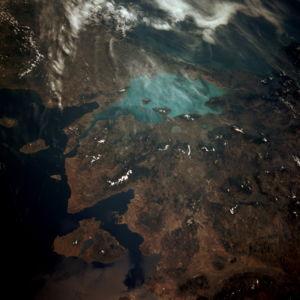
La mer de Marmara, autrefois appelée la Propontide, est une mer située entre l'Europe orientale et l'Asie Mineure, et qui communique avec les Dardanelles au sud-ouest et le Bosphore au nord-est. Par ces détroits, elle constitue une mer transitoire entre la mer Égée et la mer Noire. La mer de Marmara s'étend sur une superficie de 11 500 km² et a une profondeur maximale de 1 261 mètres. Elle est bordée au nord et au sud par la Turquie et est située sur une faille responsable de nombreux et dramatiques séismes.